Kim Sung-joo (entrepreneur)

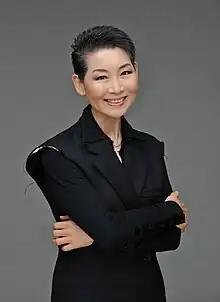
Sungjoo Kim's profile photo taken by Seihon Cho in 2017

Sung-Joo Kim (born 1956 in Daegu, Korea) is a South Korean businesswoman. She is the founder of Sungjoo Group and Chairperson of MCM Holding AG.